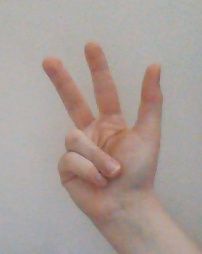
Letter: al